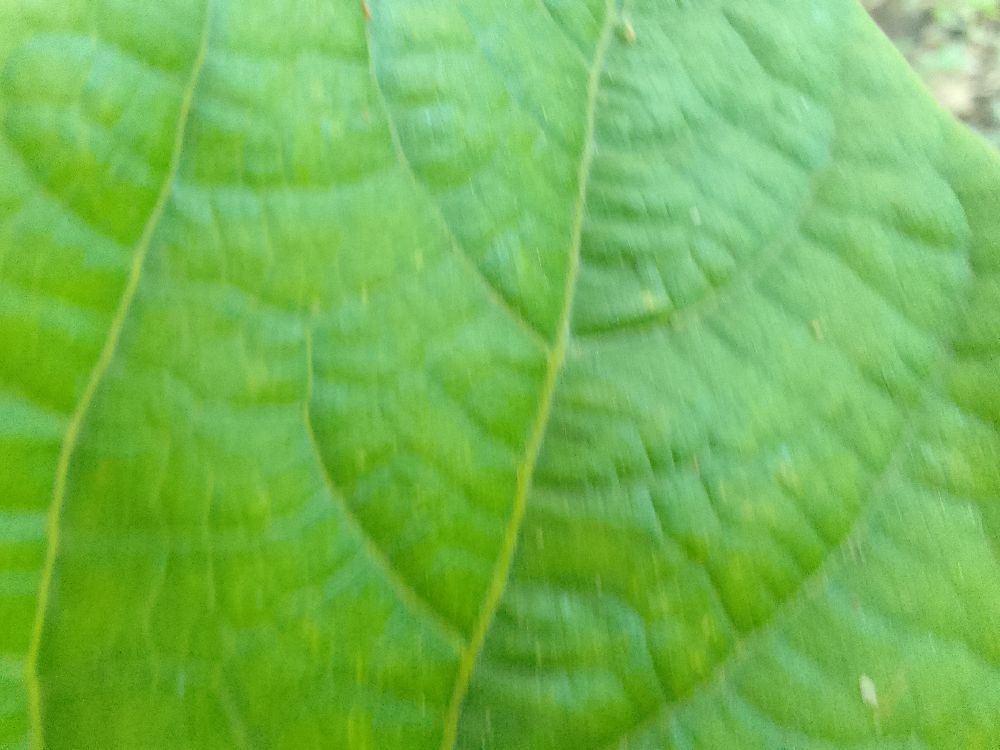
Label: healthy